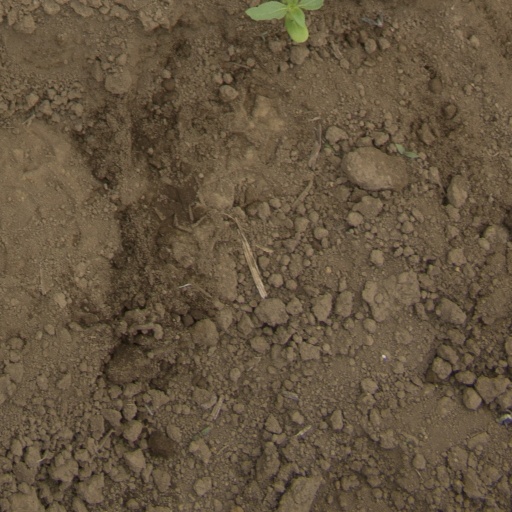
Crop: Jerusalem artichoke